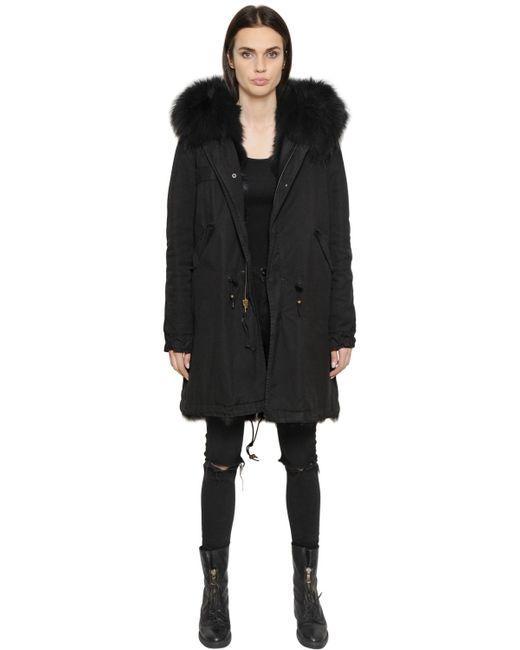
Schwarze übergroße knielange Jacke mit Pelzkragen, schwarze Röhrenjeans mit Rissen und glänzende schwarze flache Stiefel